Rangoli

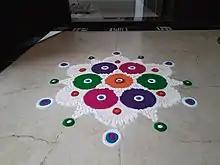
Rangoli drawn in front of a house door on the occasion of a festival in Maharashtra

During the festival of Onam in Kerala, flowers are laid down for each of the ten days of the celebration, the design growing larger and more complex every day. In Tamil Nadu, Andhra Pradesh and Karnataka, and many parts of Maharashtra, the rangoli or Kolam is drawn upon the ground or floor daily. The designs are geometric and symmetrical मूल्यतः shapes but the materials used are similar rangoli: powdered quartz, rice flour or slurry is used. In Rajasthan the Mandana are painted on walls. Mmandne, various festivals, major festivals and can be categorized based on seasons. Different shapes depending on the size of it also can be shared. Kumaon's "writing beat 'or in a variety of plotting symbols Thapa, artistic designs, Bellbutoan is used. Alikhthap of society apart – separated by different groups – different icons and art media is used. In Odisha, the Murja is put at the aangan of every home in front of the Tulsi plant called "Tulasi chahura". The rangoli patterns mostly are dedicated to Lord Krishna and Lord Jagannath. The Murja festival is observed during the auspicious month of Kartika ending on Kartika Purnima. In West Bengal, Alponas are created using rice flour. Alponas are similar to kolams and are created during major festvals that Bengalis celebrate like Durga Puja, Kali Puja, Saraswati Puja, Kojagori Lakshmi Puja and Jogodhatri Puja.